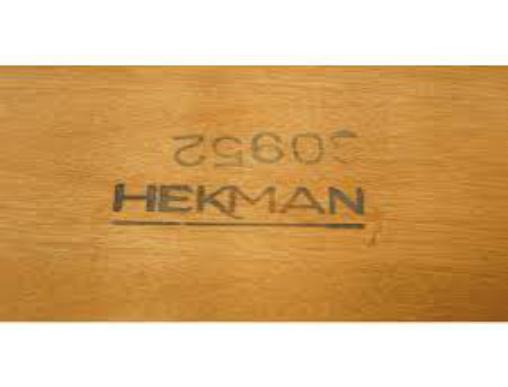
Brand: hekman
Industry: Necessities